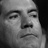
Emotion: sad